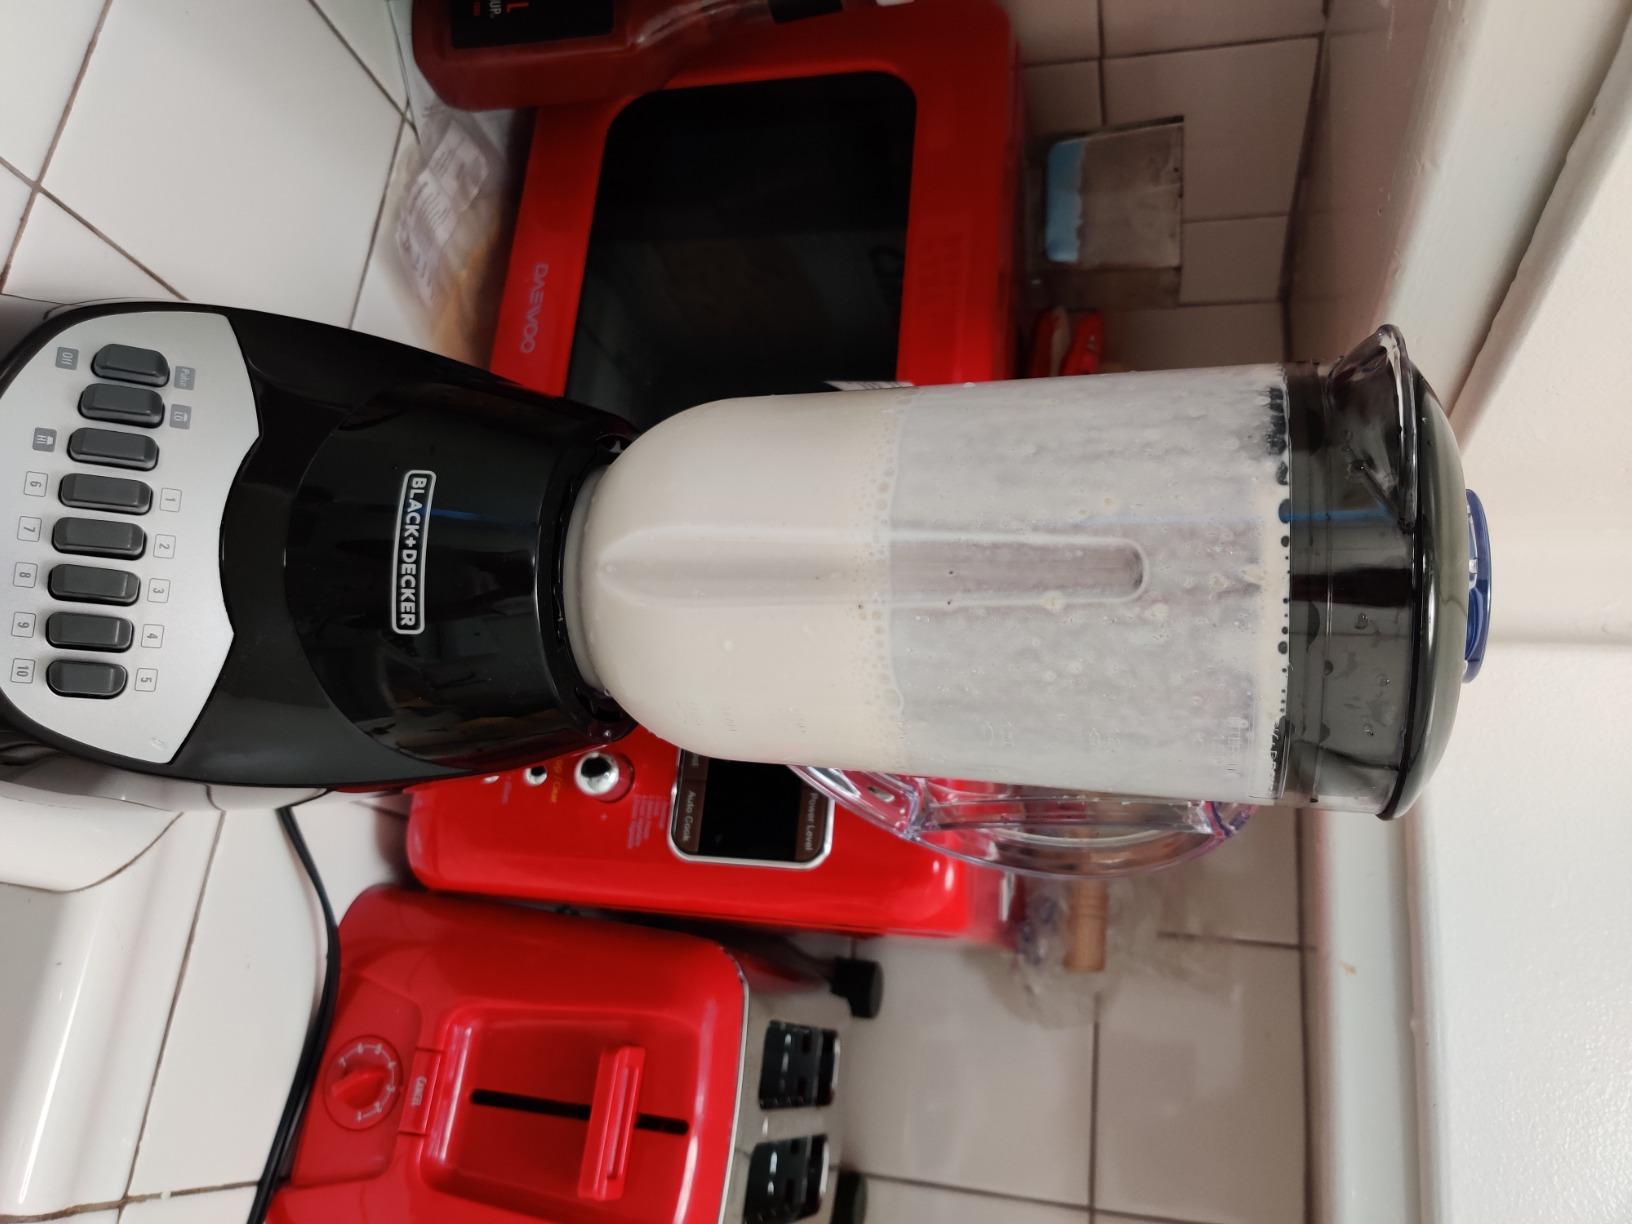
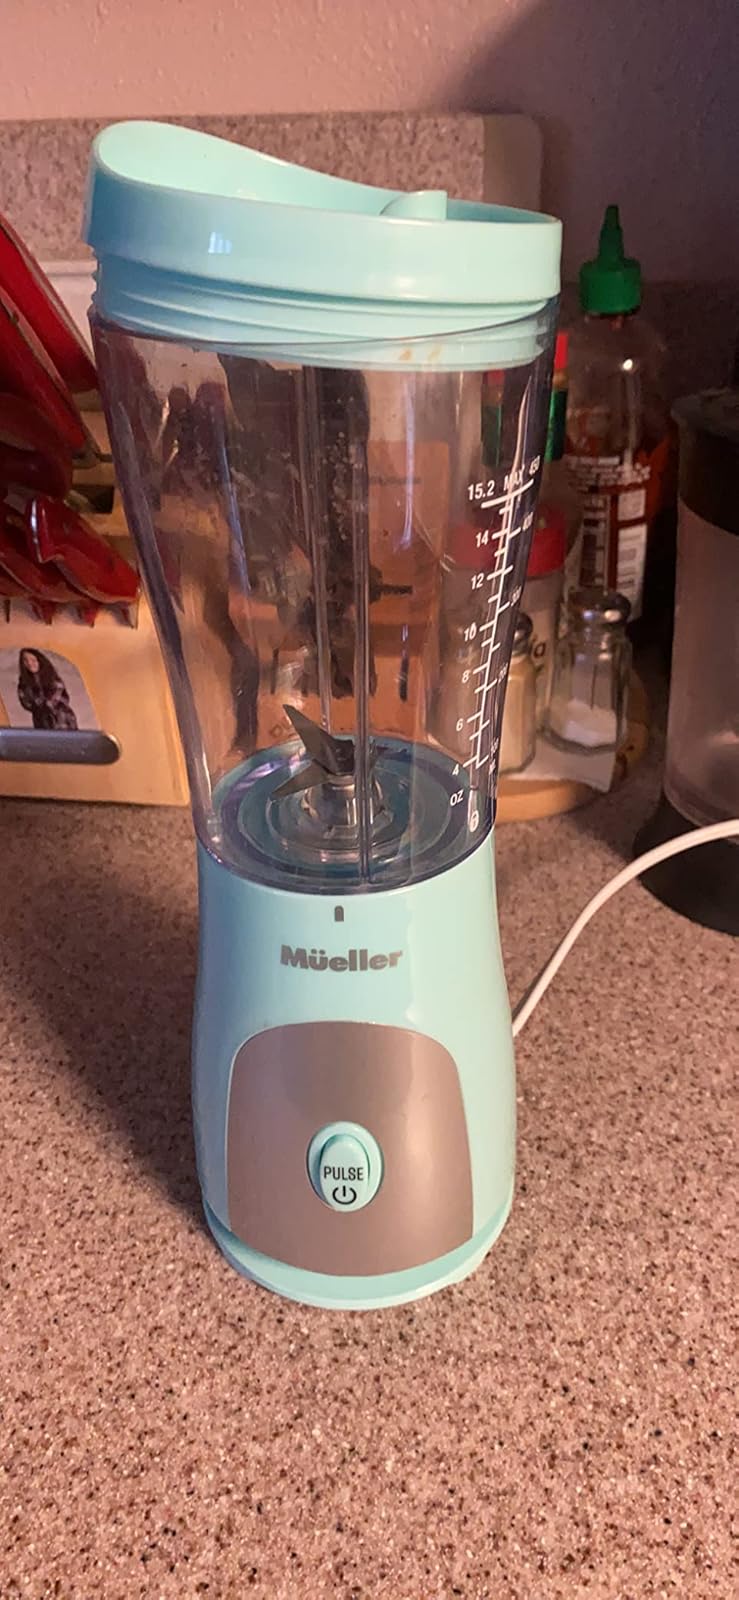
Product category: items_blender
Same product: no